Altar (Bible)

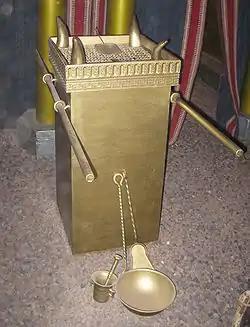
Model of the Golden Altar

The second altar was the Altar of Incense ( "miqṭar"), also called the Golden Altar ( "mizbaḥ hazzāhāv") and the Inner Altar ( "mizbaḥ pnimi"). This was the indoor altar and stood in front of the Holy of Holies. "Place it in front of the curtain that is over the Ark of the Pact—in front of the cover that is over the Pact—where I will meet with you."